Santa Maria Zobenigo

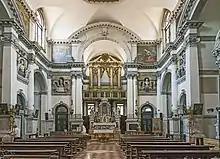
Interior view.

The church and its parish feature in the novel" Jonathan Strange and Mr Norrell" by Susanna Clarke; The titular Mr. Strange stays in a house near Santa Maria Zobenigo when he is cursed causing perpetual night to descend on the parish. The church is mentioned in chapter IX, page 77 of Ernest Hemingway's 1950 novel, "Across the River and Into the Trees". Part of the action in Nicolas Remin's novel "Venezianische Verlobung" takes place in Santa Maria Zobenigo. The Church is mentioned in Those Who Walk Away by Patricia Highsmith, which is set in Venice.